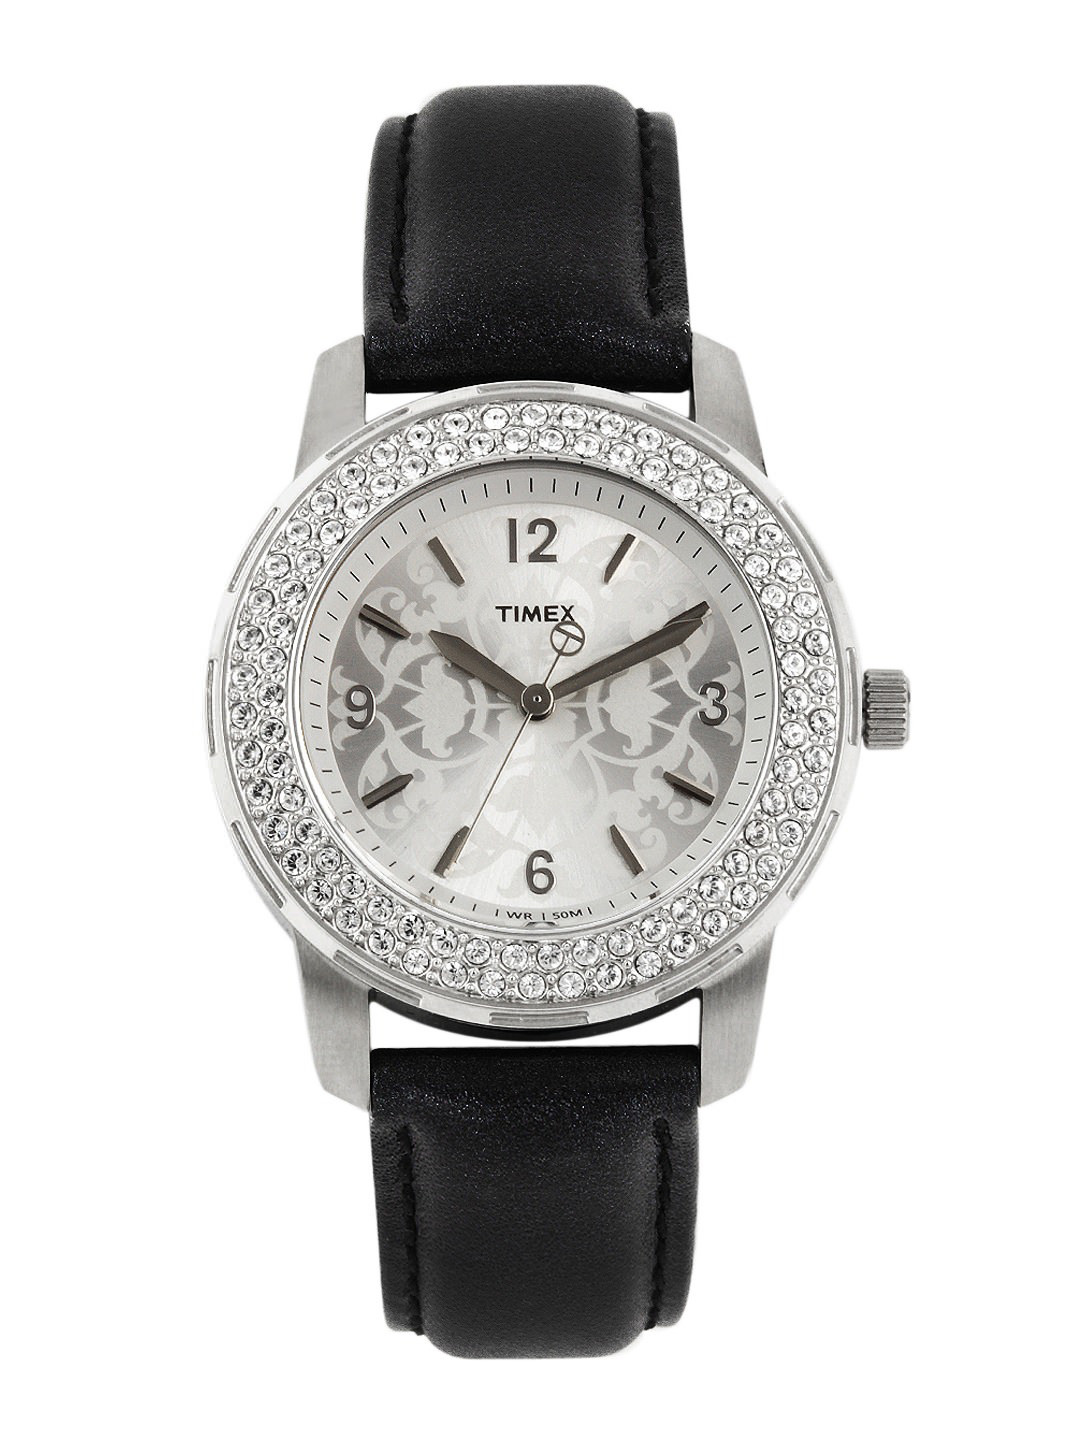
Timen Women Silver Toned Dial Watch T2N150
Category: Accessories / Watches / Watches
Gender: Women
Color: Silver
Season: Winter 2016
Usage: Casual